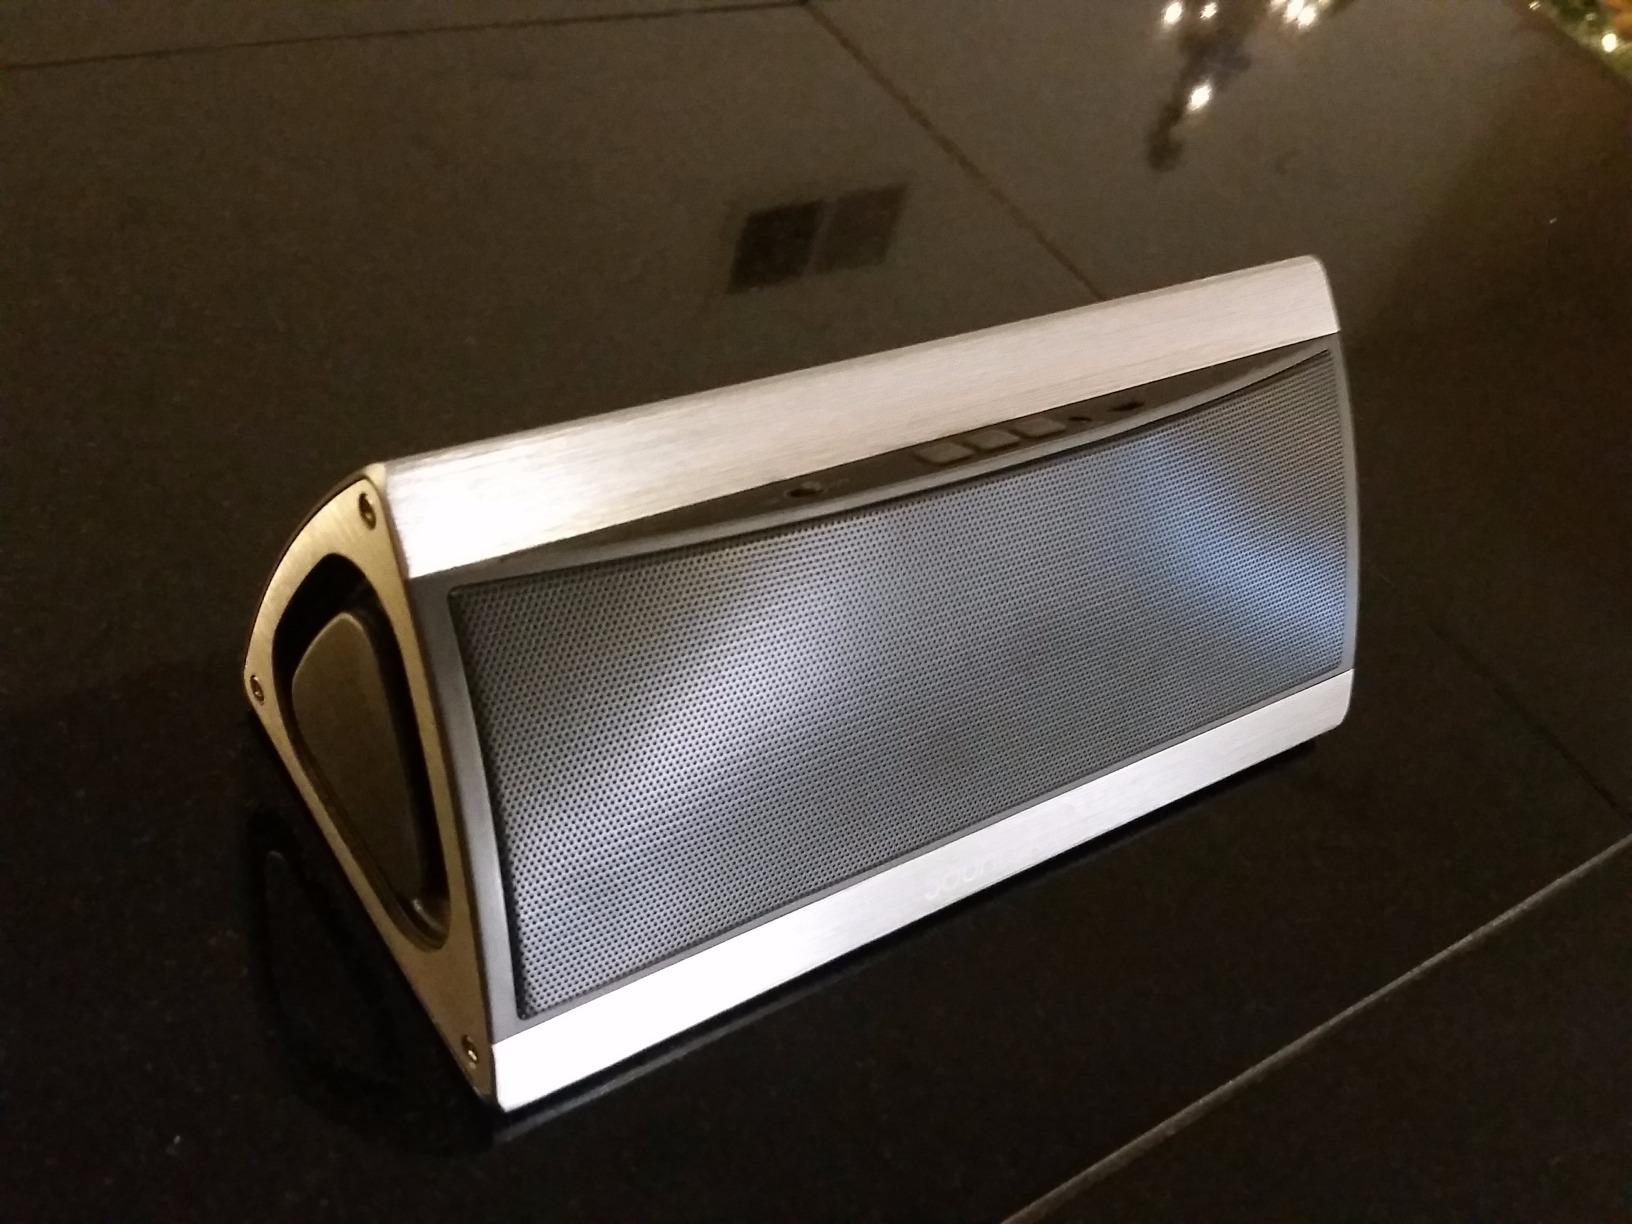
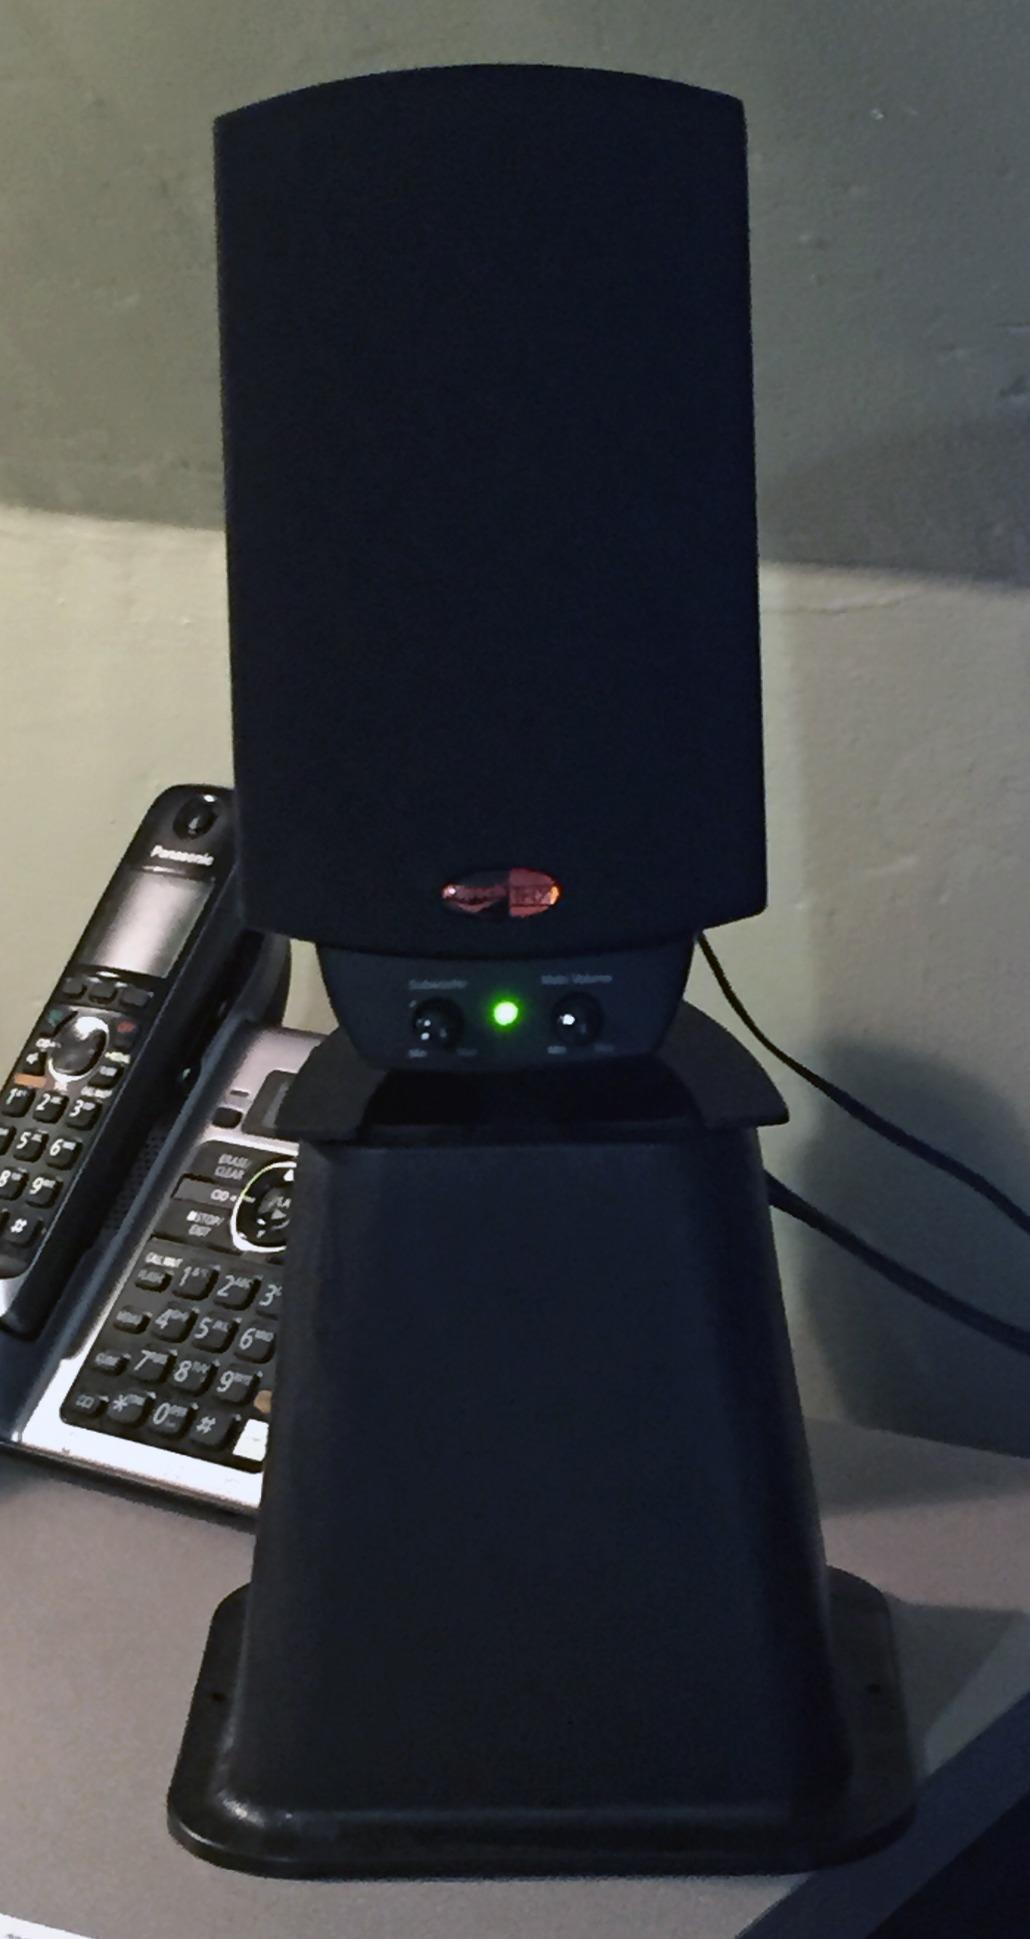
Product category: speaker
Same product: no